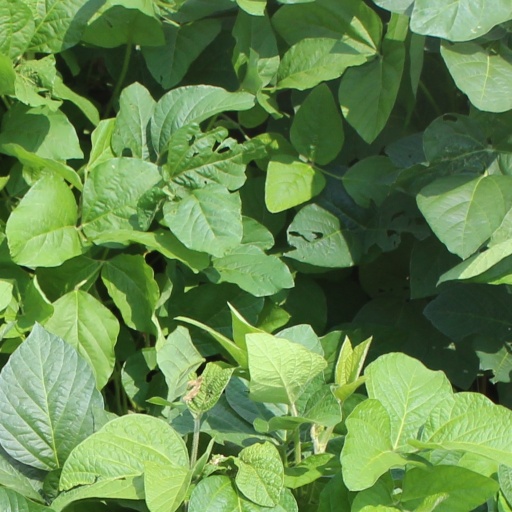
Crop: soybean